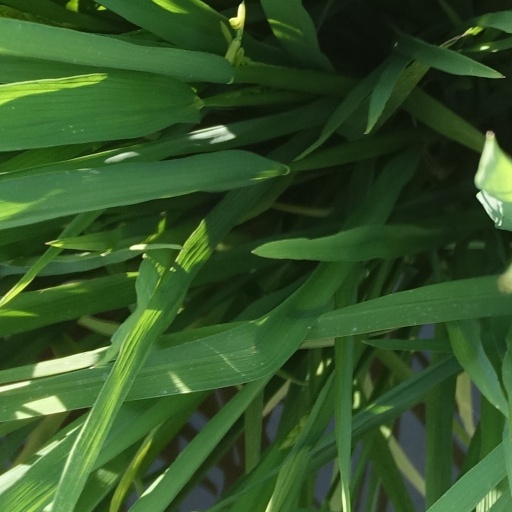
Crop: rice